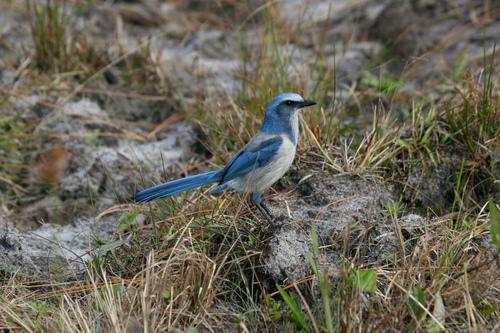
A photo of a florida jay